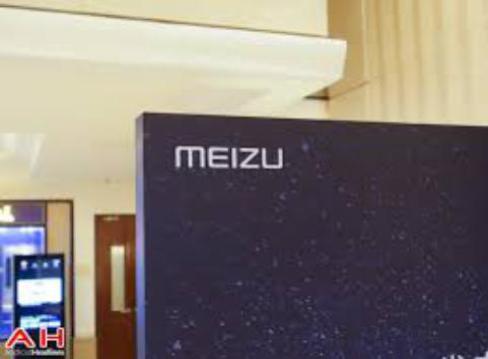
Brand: meizu
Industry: Electronic